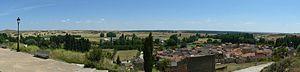
Arandilla est une commune d'Espagne dans la communauté autonome de Castille-et-León, province de Burgos. Elle s'étend sur 26,68 km² et comptait environ 180 habitants en 2011.